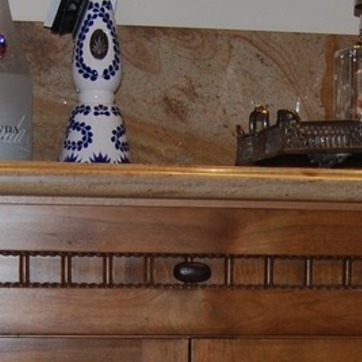
Material: polishedstone